Armed Forces of the Philippines

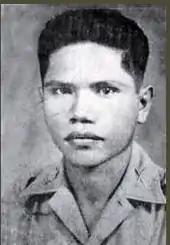
Captain Juan Pajota.

The Spanish cession of the Philippines in the 1898 Treaty of Paris put the independence of the newly declared Southeast Asian republic in grave danger. The revolutionaries were fighting desperately as the American forces already landed in other islands and had taken over towns and villages. The Americans established the Philippine Constabulary in 1901 manned by Filipino fighters and used against Gen. Aguinaldo who was later captured.